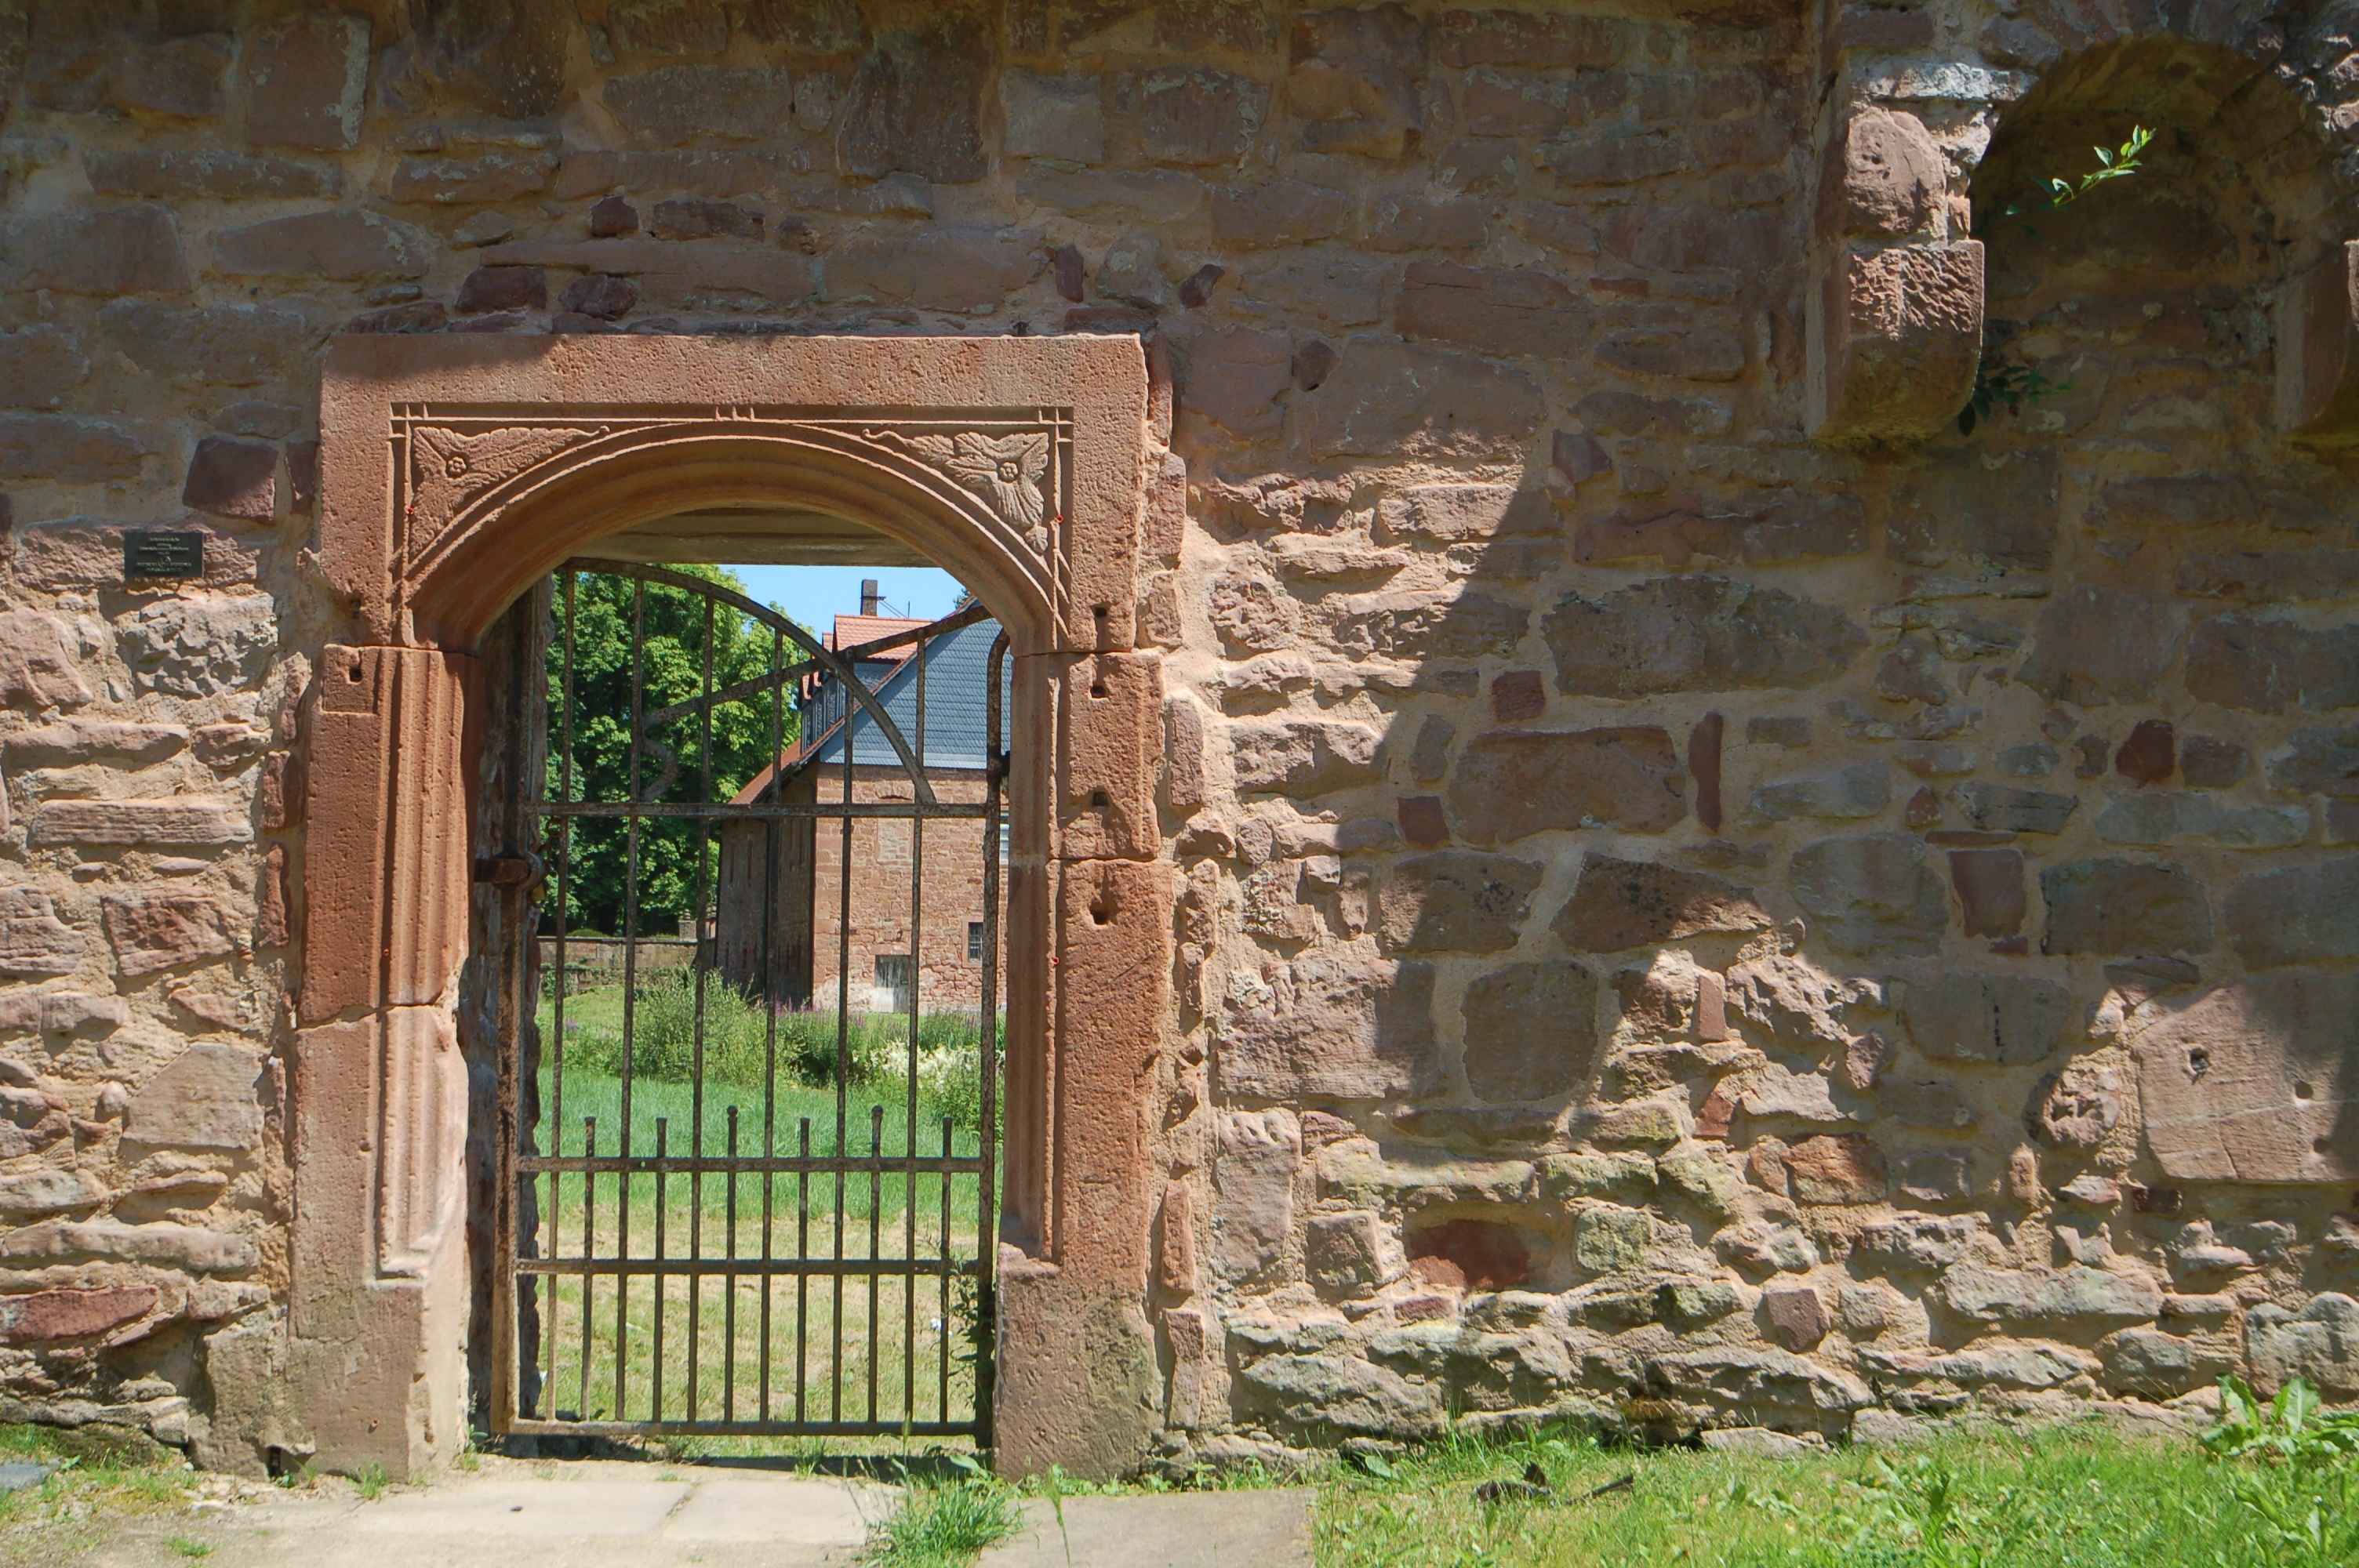
rock, architecture, mansion, window, building, palace, old, wall, stone, arch, chapel, gate, door, goal, place of worship, ruins, monastery, abbey, estate, input, old door, middle ages, hacienda, forward, castle gate, ancient history